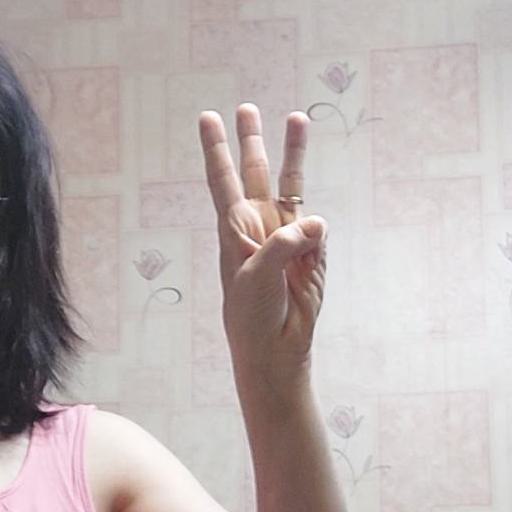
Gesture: three